Emily Newsom

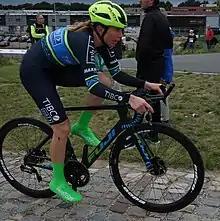
Newsom in 2019

Emily Joy Newsom (born September 4, 1983) is an American professional racing cyclist, who currently rides for club team PAS Racing. Newsom won the inaugural Gravel Locos 150 in Hico, Texas in May 2021.